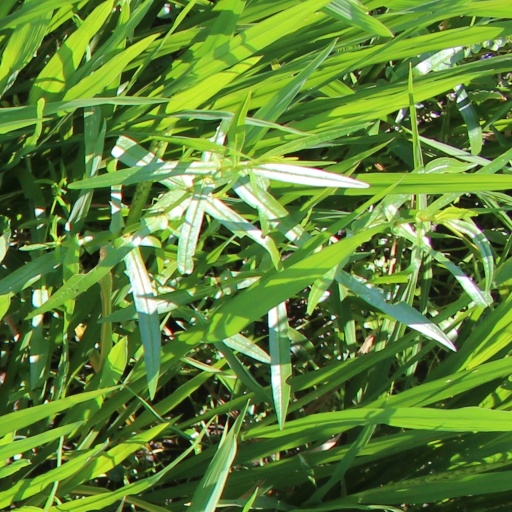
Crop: rice